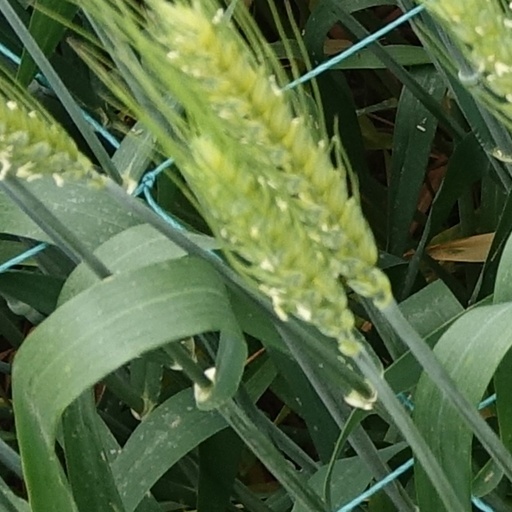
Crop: wheat